Welspun Energy

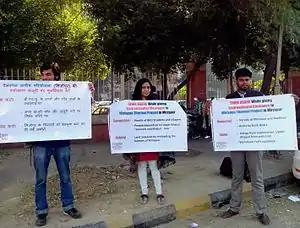
Members of Vindhya Bachao protesting against the Mirzapur Thermal Power Plant in New Delhi on 18 November 2013.

Welspun Power proposed the 1320-MW Mirzapur thermal power plant in Uttar Pradesh and 2,000-MW Katni thermal power plant in Madhya Pradesh. Both of these coal plants were suspected of using unofficial methods to obtain their clearances. While the accusation against the Katni Power plant is still in progress, the Environmental Clearance to Mirzapur Thermal Power Plant has been set aside by the National Green Tribunal, New Delhi in December, 2016.